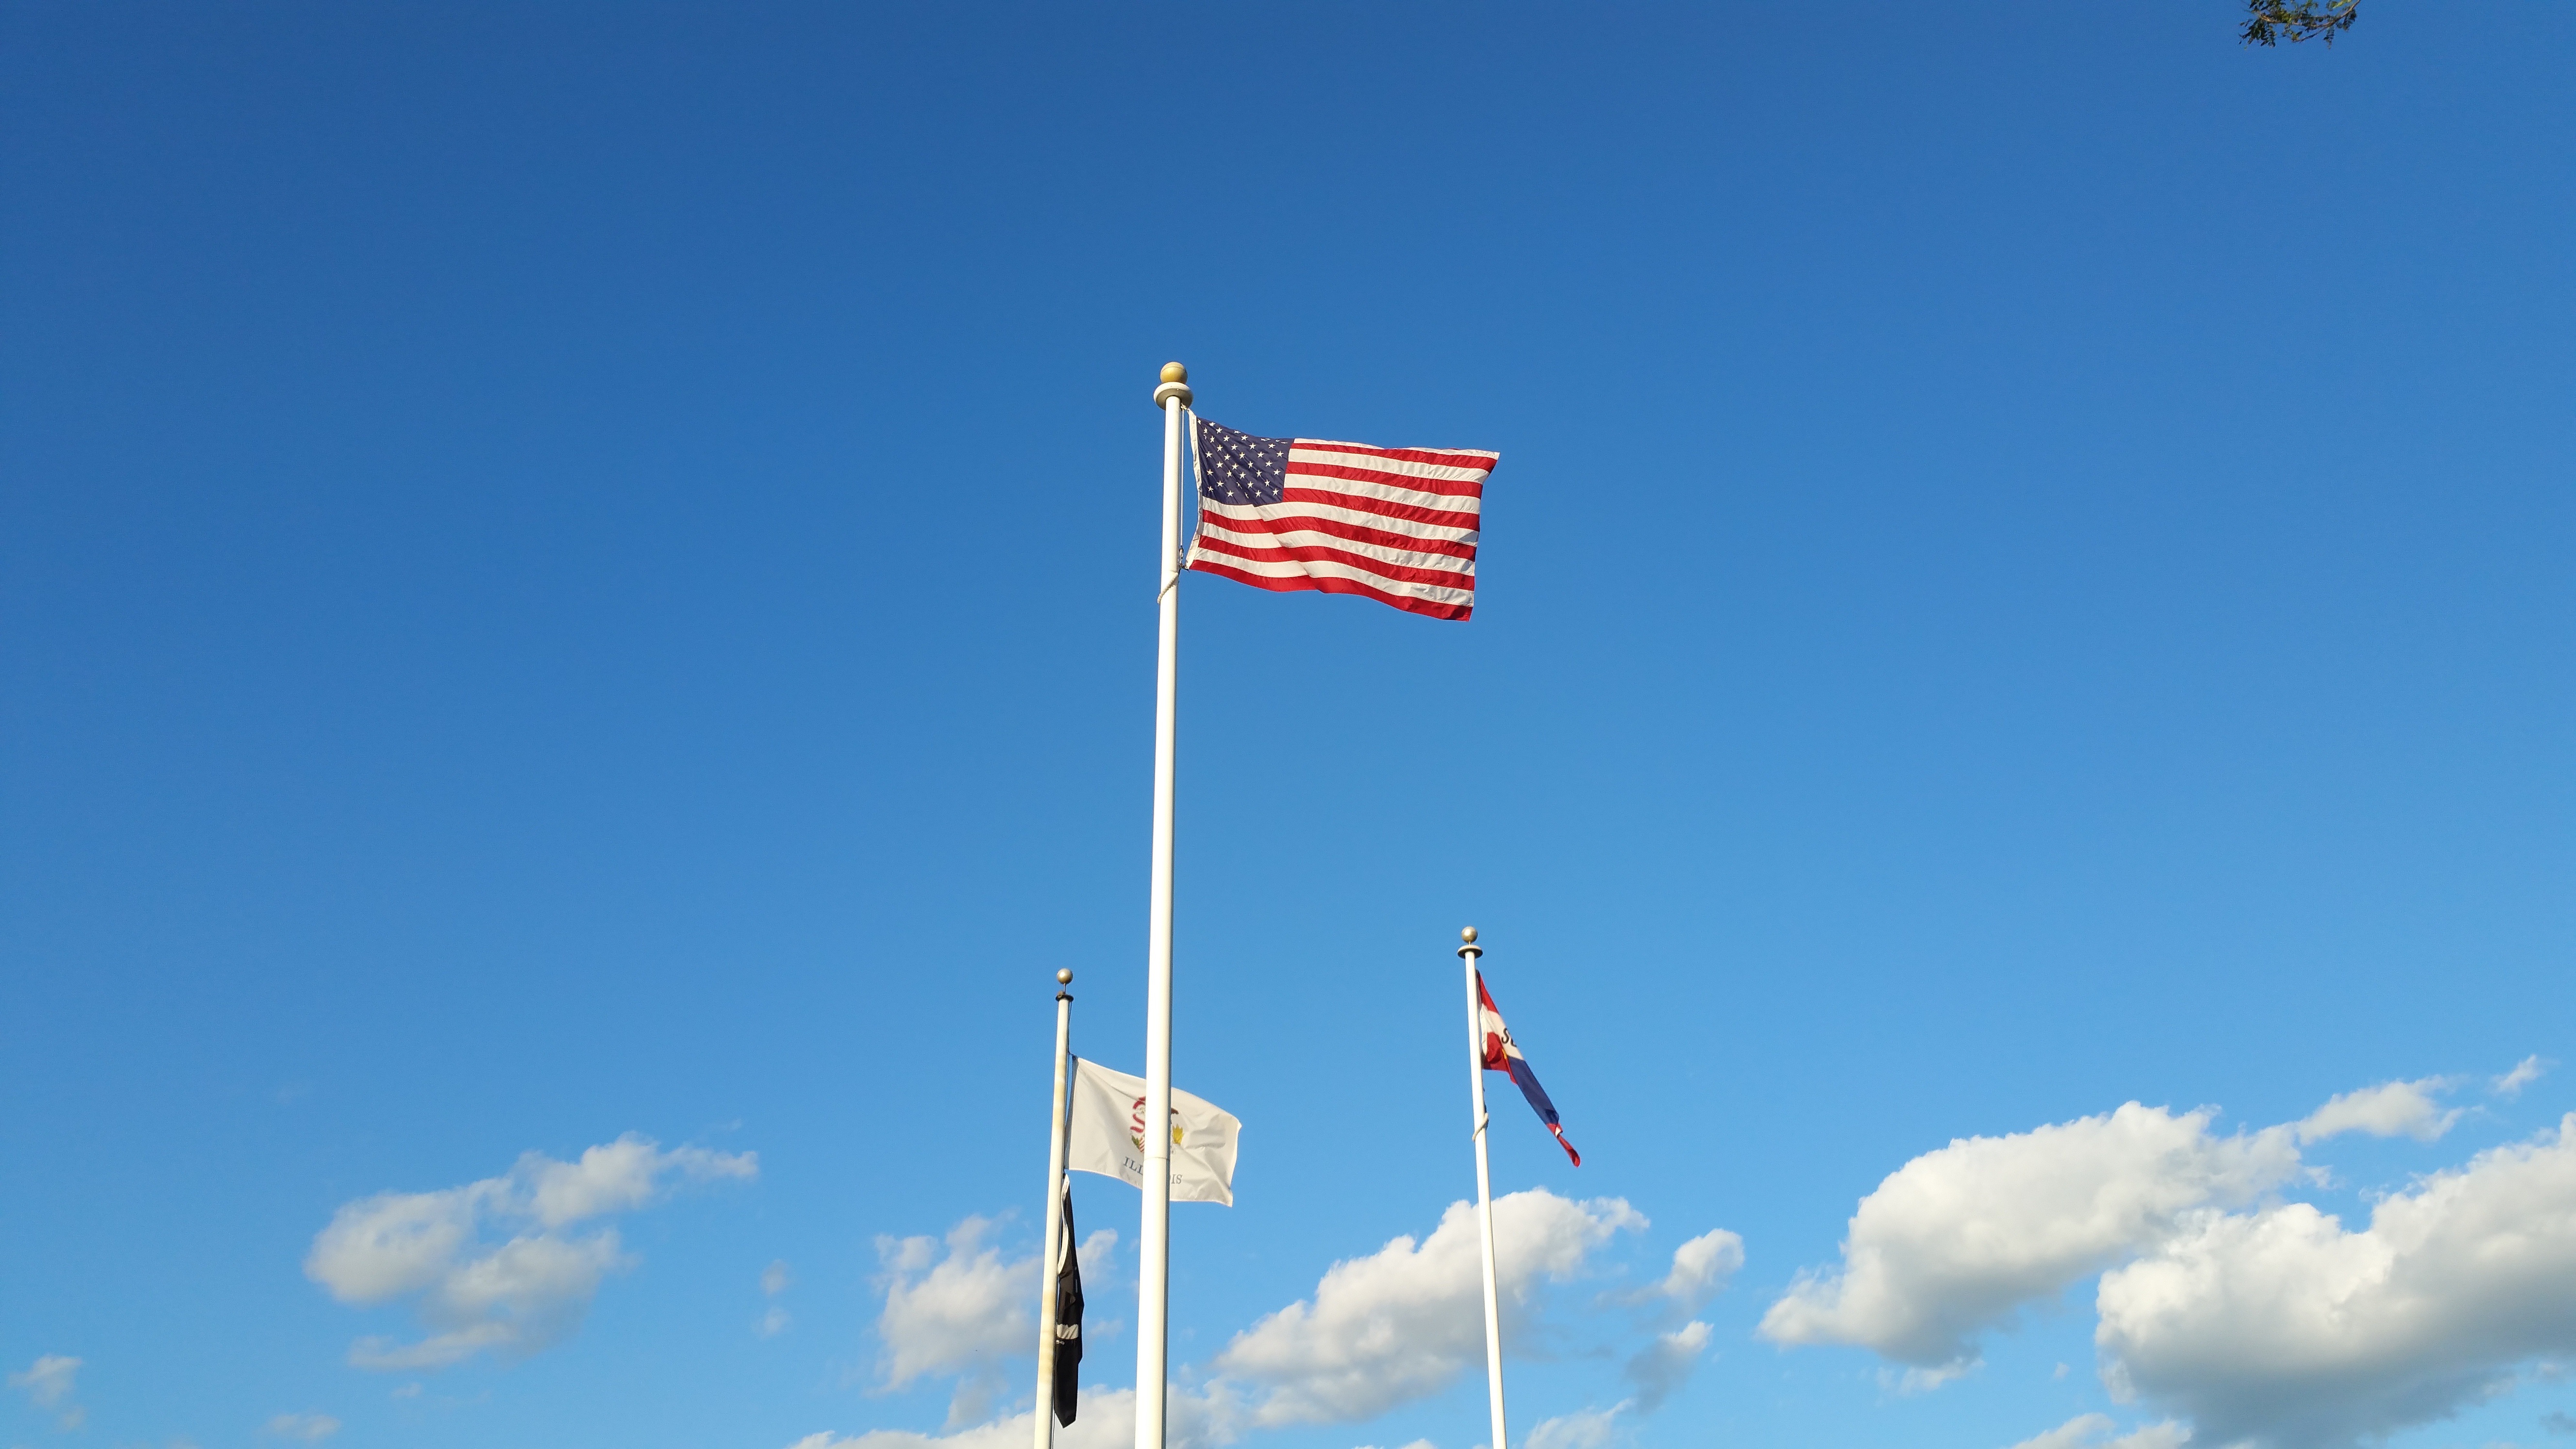
cloud, sky, white, wave, wind, country, photo, celebration, sign, pole, red, symbol, mast, banner, flag, usa, american flag, holiday, blue, freedom, striped, blue sky, patriotism, national, memorial, july, american, patriot, background, stars, stripes, picture, liberty, day, government, united, us, glory, nation, 4th, independence, fourth, states, patriotic, pride, democracy, election, waving, symbolic, flag of the united states, atmosphere of earth